Michael C. Mitchell

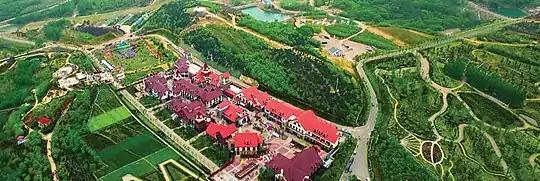
Cangma Mountain Eco-Resort, Qingdao, China

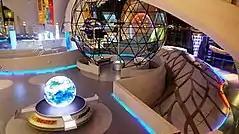
Kahramaa Awareness Park — Doha, Qatar

Invited by universities in the U.S., China, South Korea and Japan, he has given lectures and planning studios, sharing his professional experience with students and faculty members.